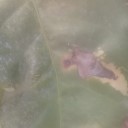
Label: Leaf_rust